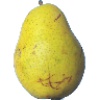
Label: pear_monster